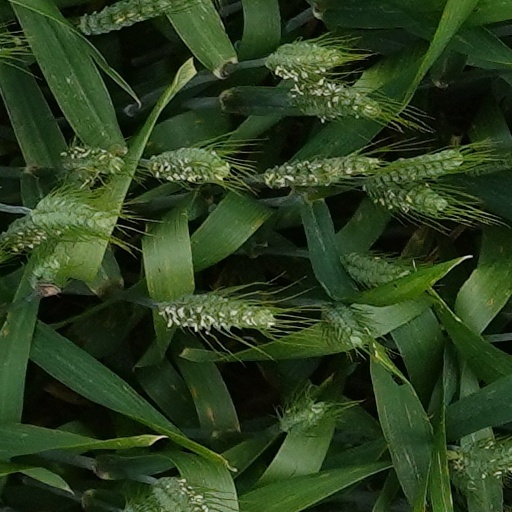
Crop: wheat